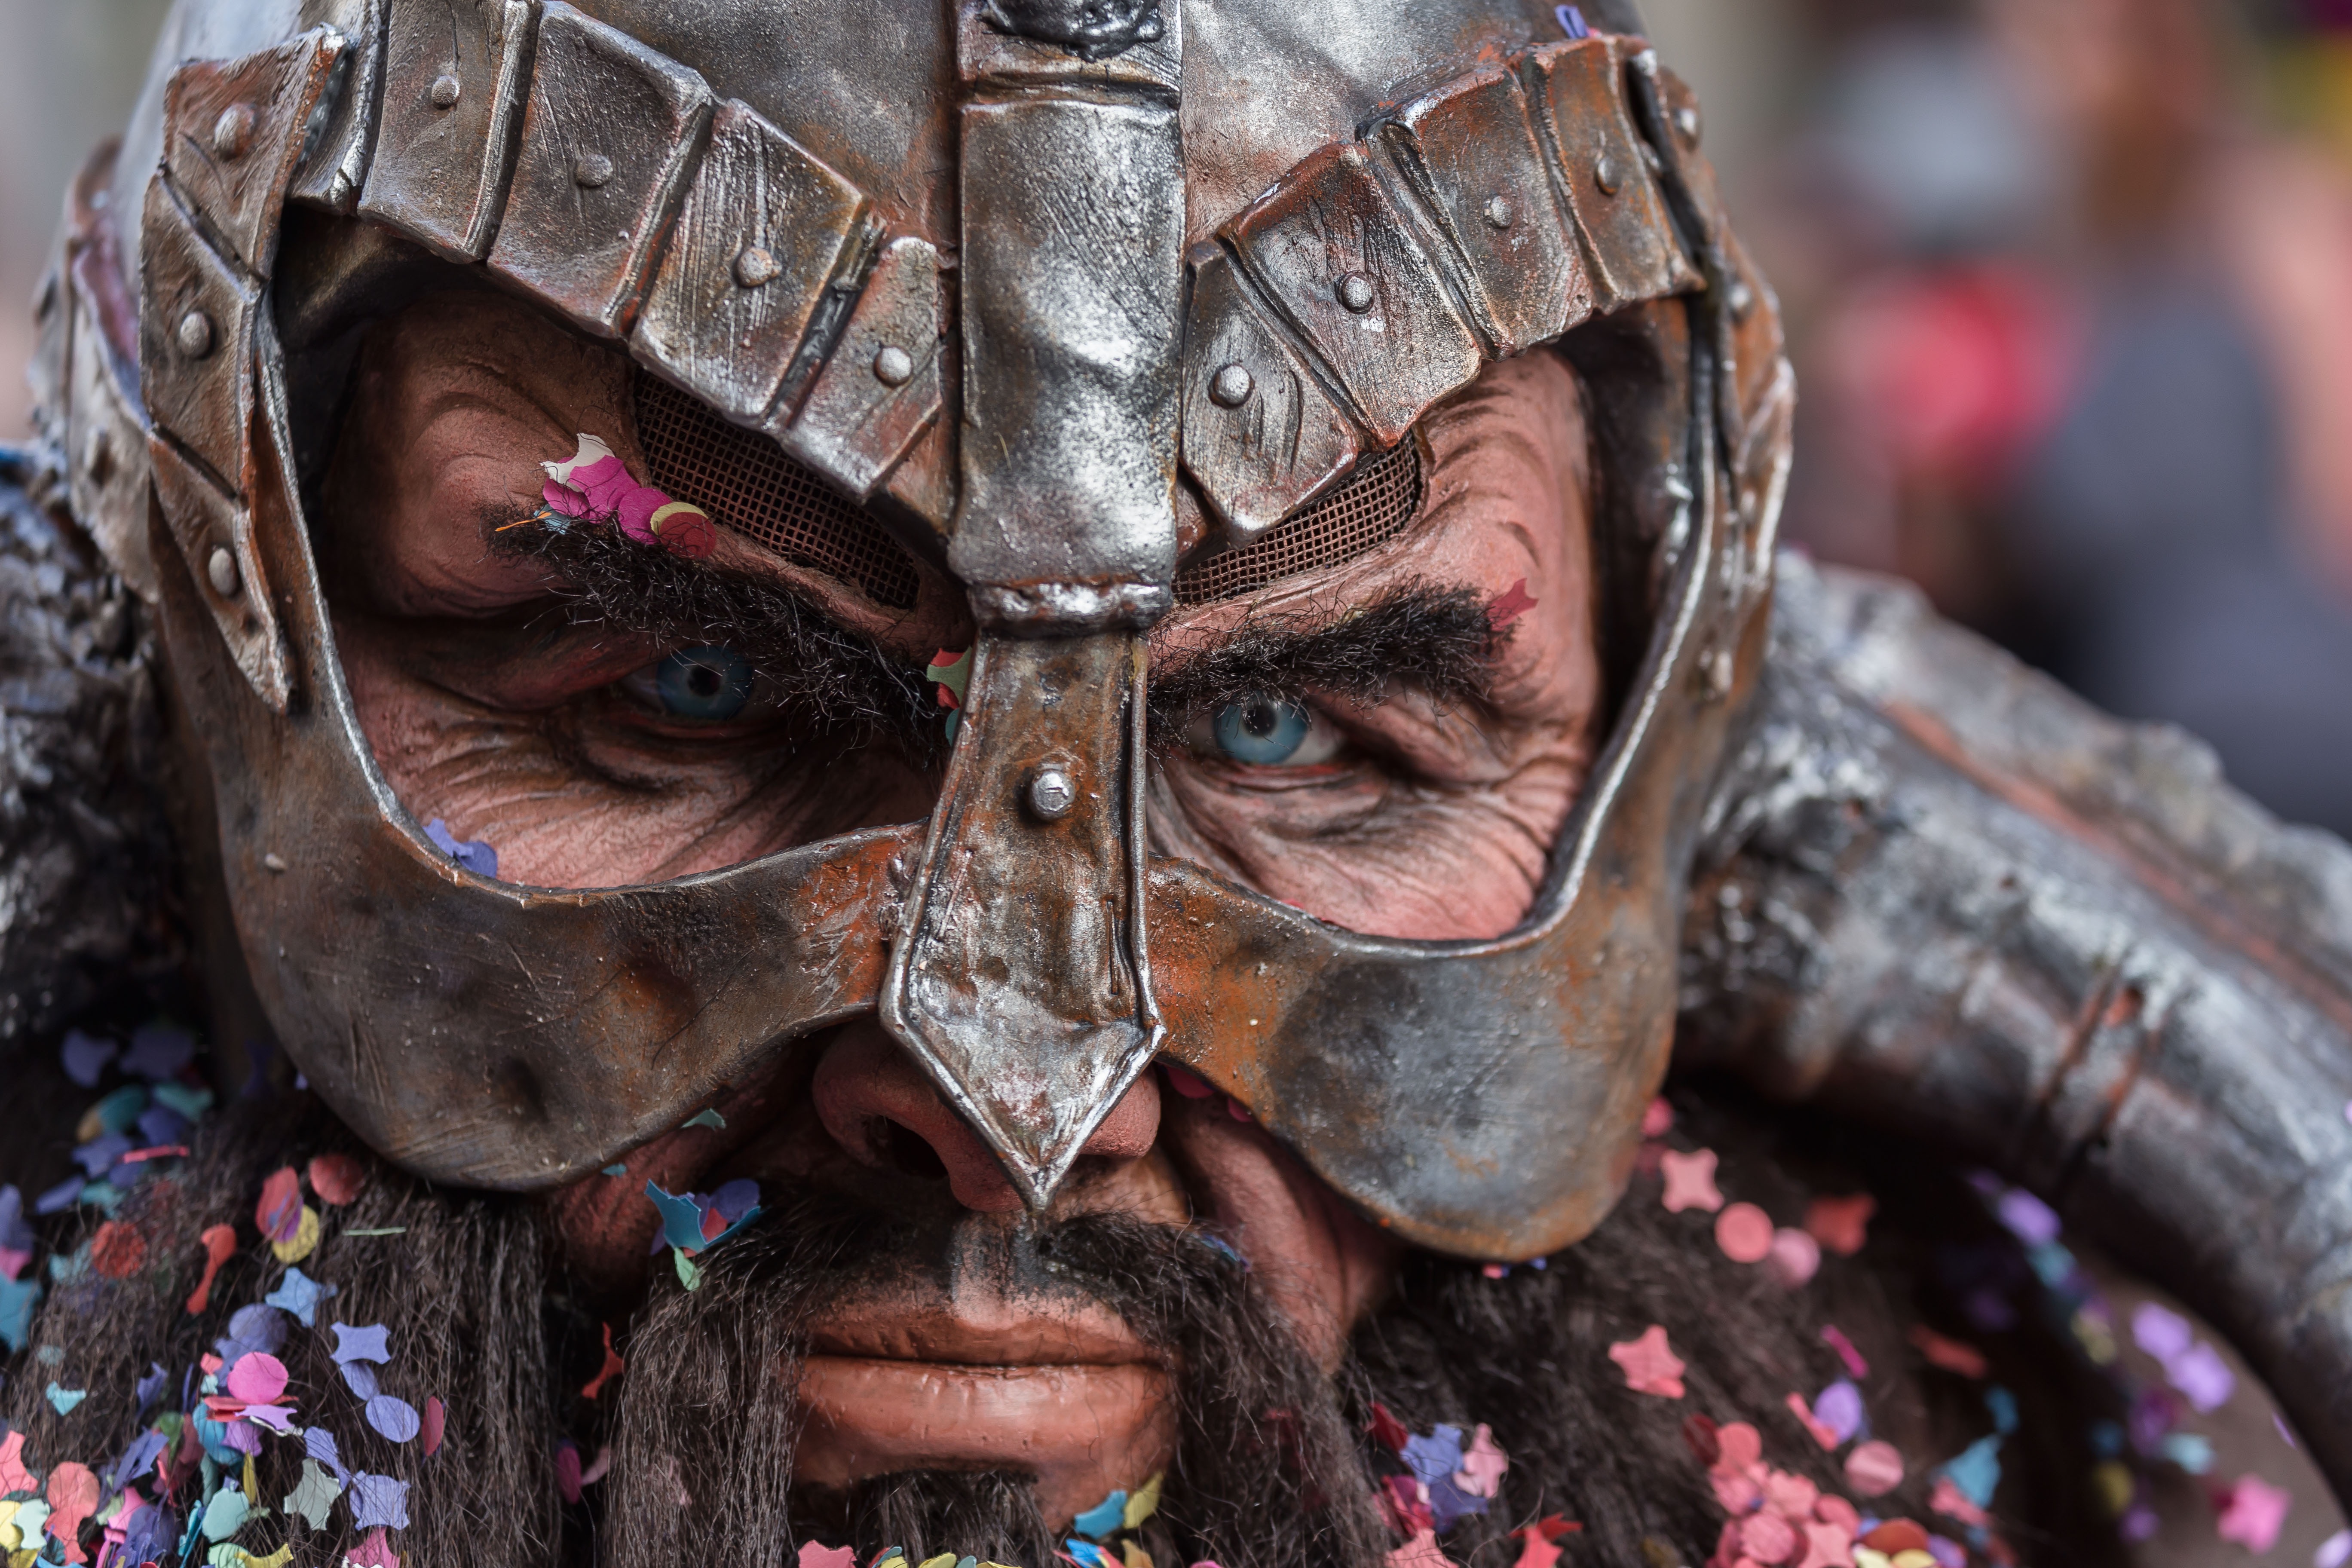
people, carnival, color, clothing, 2015, festival, mask, head, lucerne, costume, panel, masque